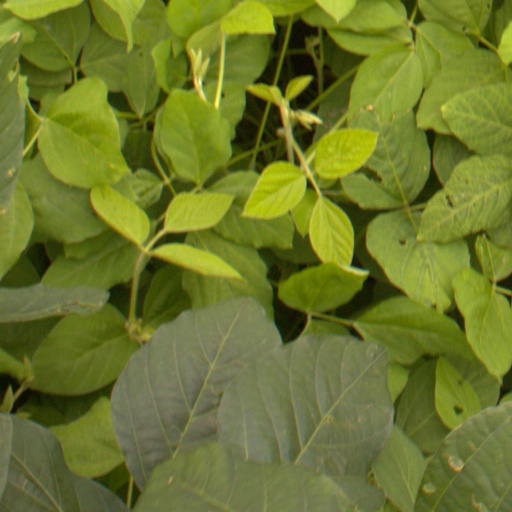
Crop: soybean